Sikkim

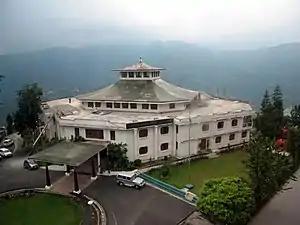
Sikkim Legislative Assembly

The hills of Sikkim mainly consist of gneiss and schist which weather to produce generally poor and shallow brown clay soils. The soil is coarse, with large concentrations of iron oxide; it ranges from neutral to acidic and is lacking in organic and mineral nutrients. This type of soil tends to support evergreen and deciduous forests.